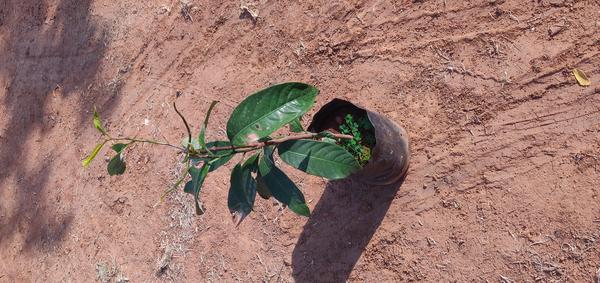
Plant: Mango